Stephen Fleming

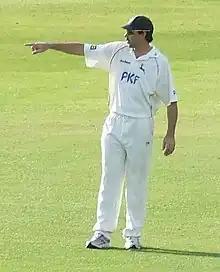
Fleming adjusting the field at Nottinghamshire

Fleming led the team to win the 2000 ICC KnockOut Trophy, which was New Zealand's first ICC trophy. Fleming became New Zealand's most successful test captain in September 2000 with a victory over Zimbabwe which was the 12th win under his captaincy overtaking Geoff Howarth and finished with 28 wins, the most by a New Zealand captain. Fleming's scored his best ODI score with an unbeaten 134 to help New Zealand beat hosts South Africa in the 2003 Cricket World Cup. Chasing a rain adjusted target of 229 off 39 overs, Fleming hit 134 off just 132 deliveries as New Zealand cruised to a 9-wicket victory. In February 2005, Fleming captained New Zealand in the first ever Twenty20 International against Australia. In the second Test between New Zealand and South Africa at Cape Town in April 2006, Fleming scored his 3rd Test double-century and became the first New Zealander to achieve this feat.